City of Maribyrnong

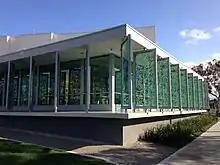
Braybrook library

Between 2003 and 2008, the city welcomed 4,769 new arrivals. The majority were skilled economic migrants (46%), followed by family migration (33%), and humanitarian entrants (21%).